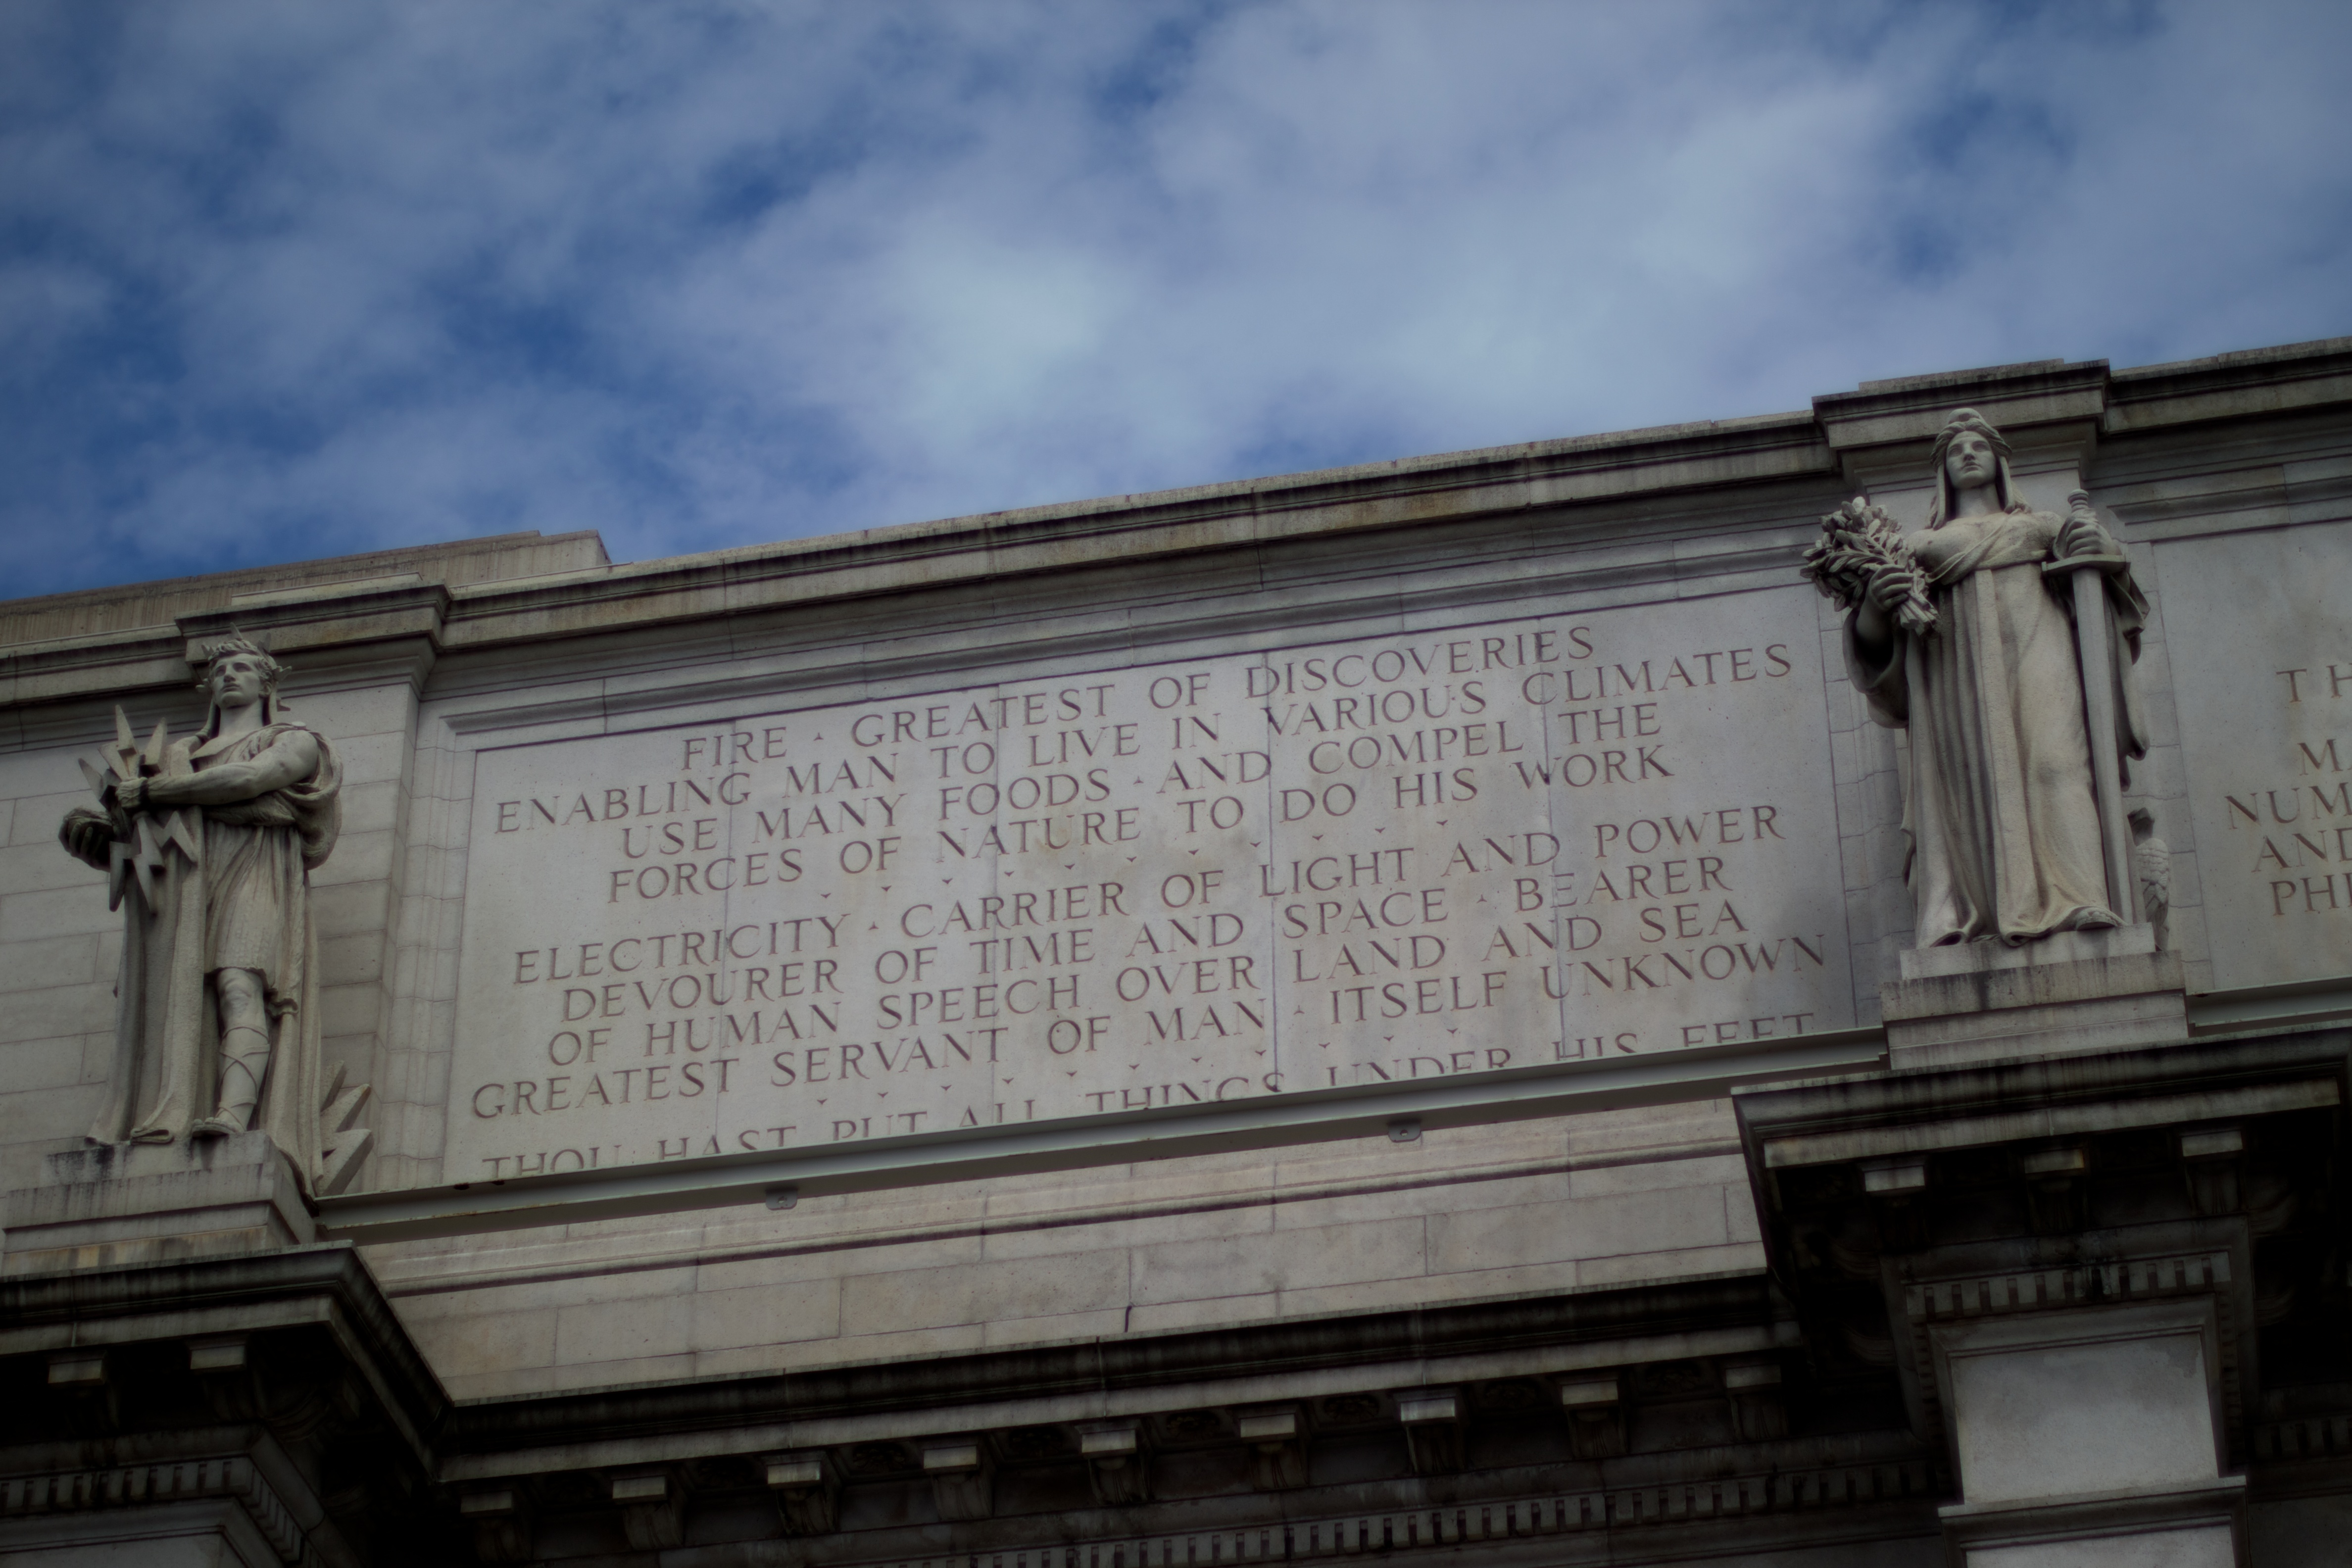
monument, facade, tourist attraction, odyssey